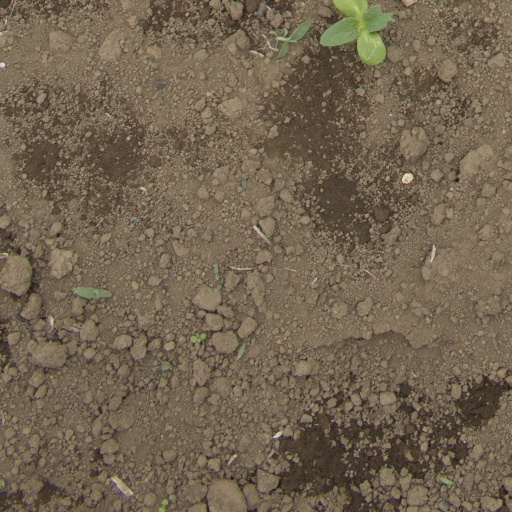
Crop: Jerusalem artichoke